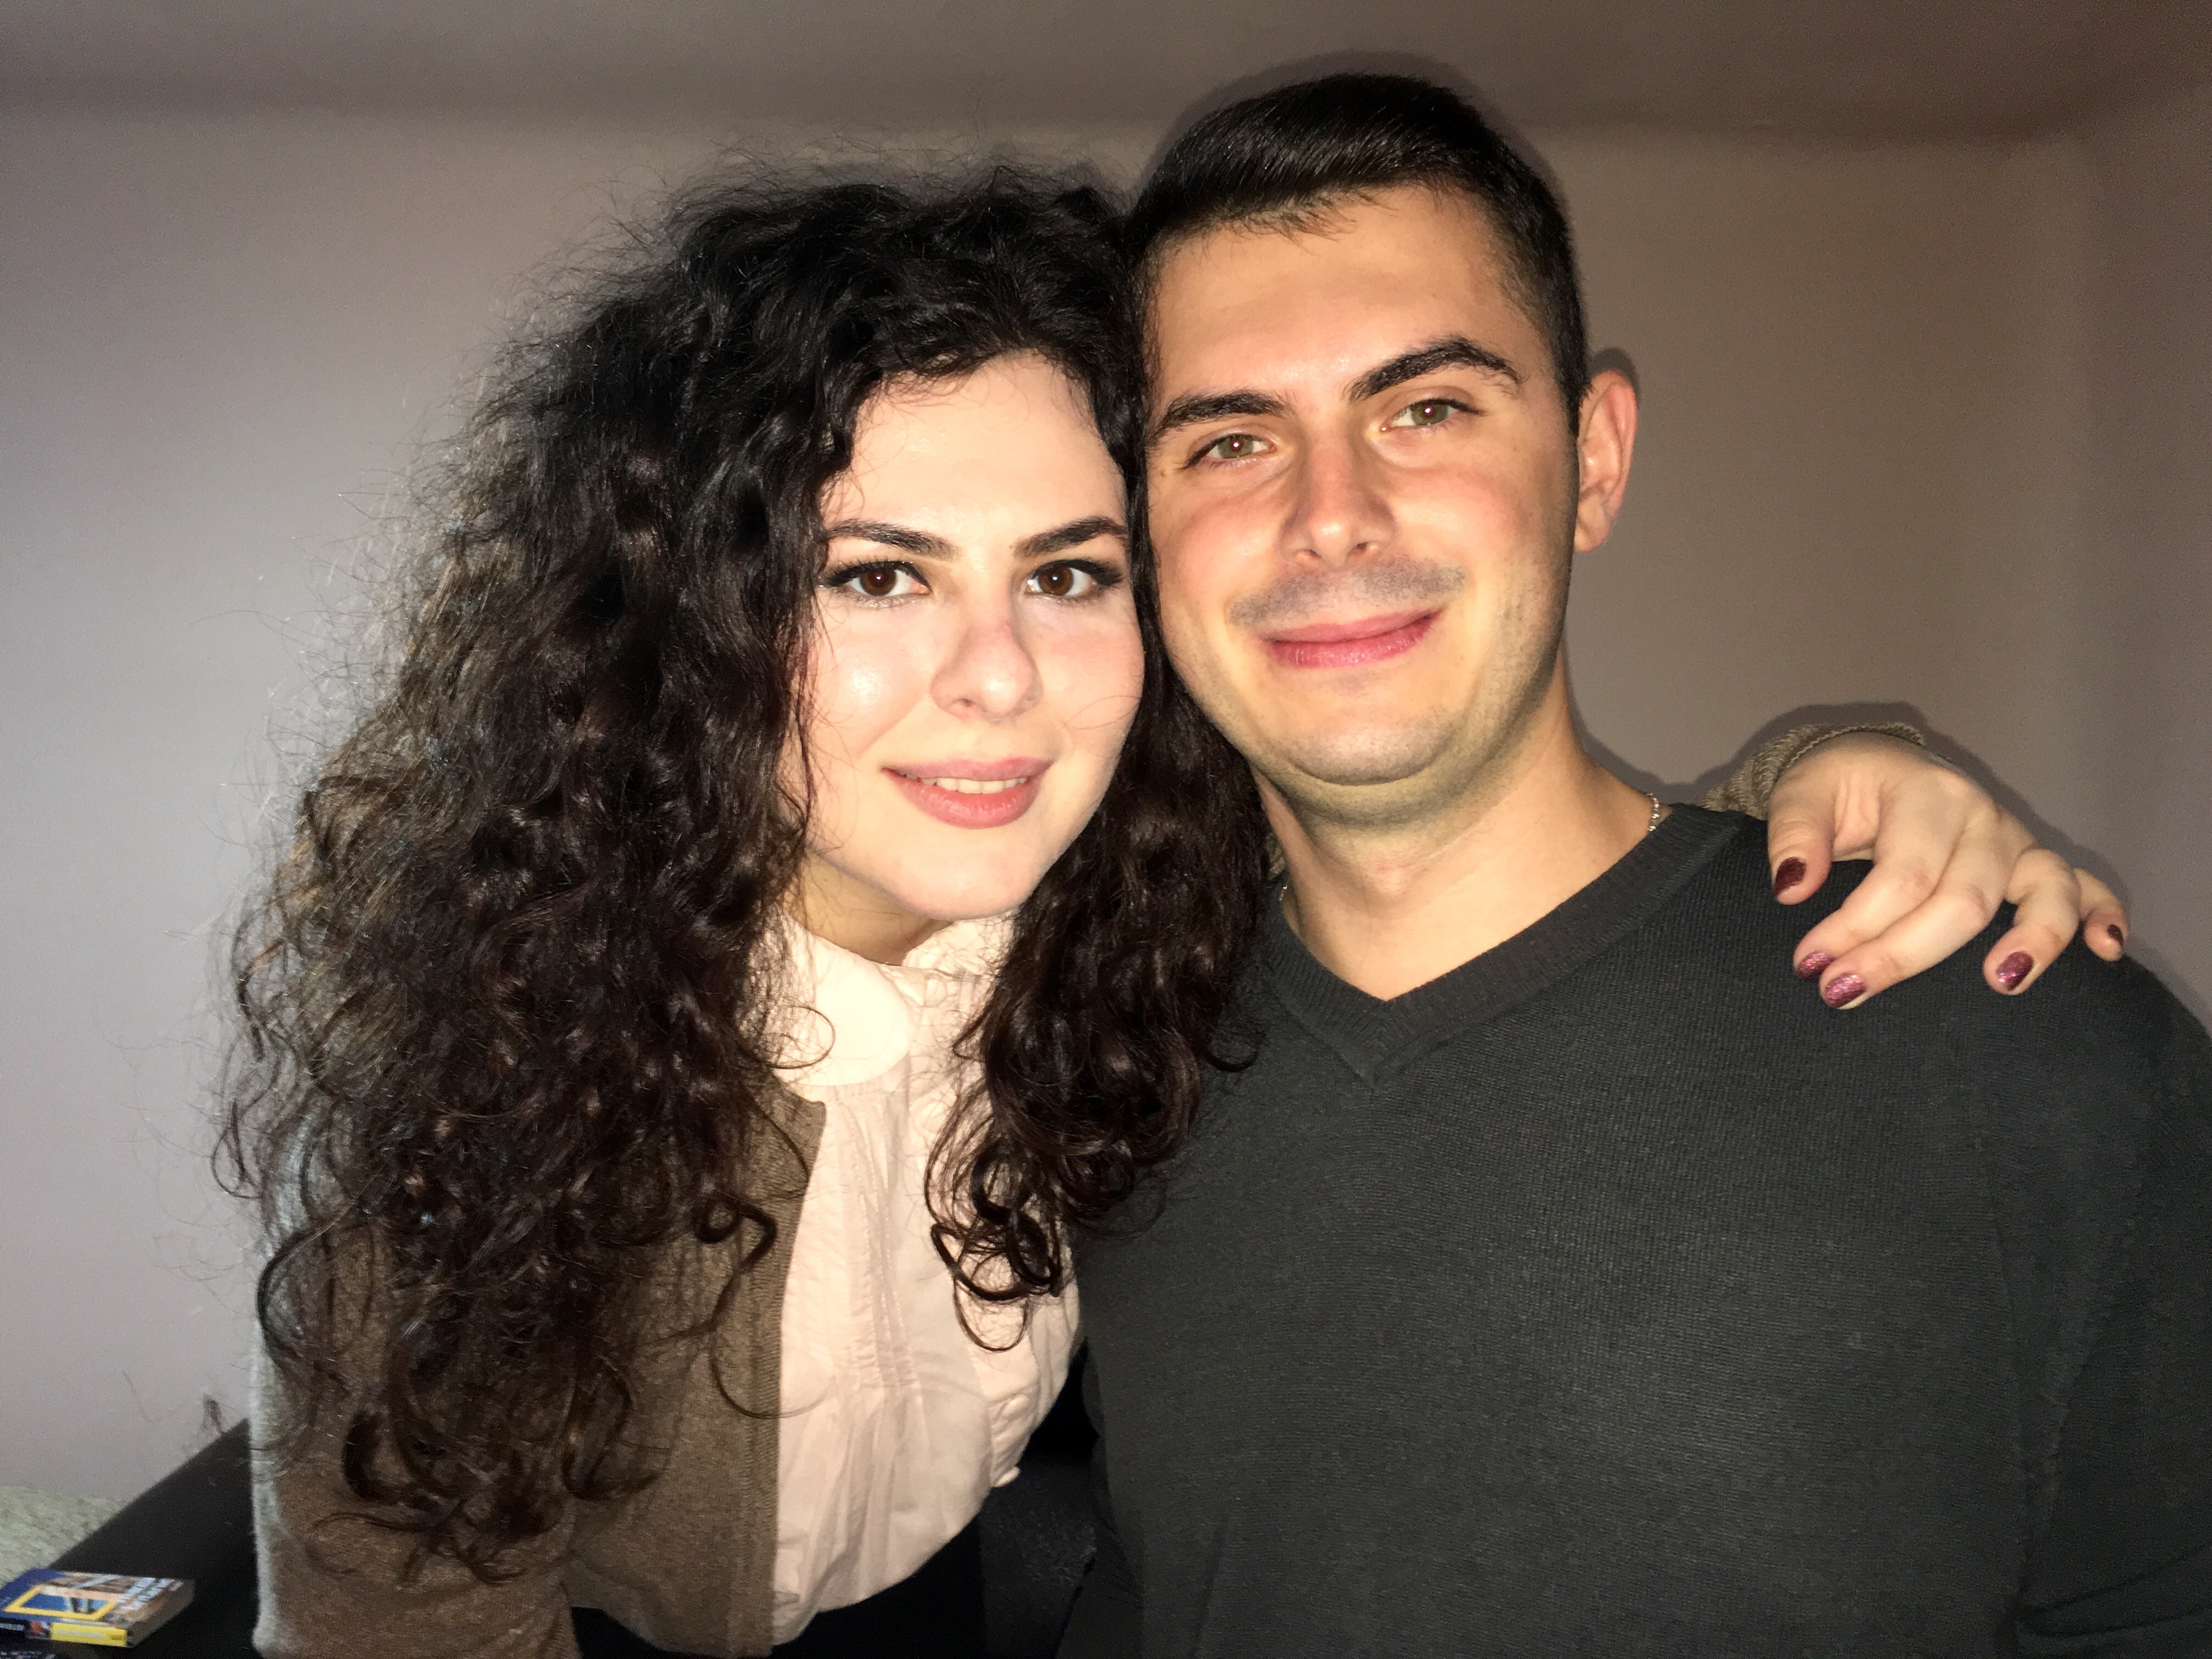
person, people, portrait, smile, fun, interaction